Joy de V.

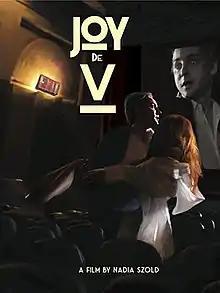
Theatrical release poster

Joy de V. is a 2013 New York noir dramatic thriller film directed and written by Nadia Szold. It won a Special Jury Mention at the 2013 Slamdance Film Festival. The film starred Evan Louison, Josephine de La Baume, Iva Gocheva, and Claudia Cardinale.